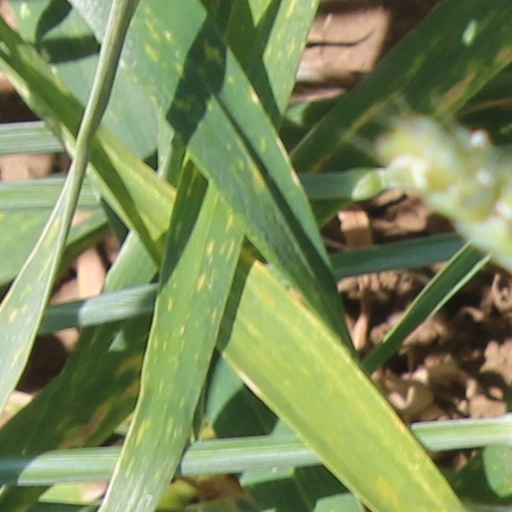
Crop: wheat